The Gift (band)

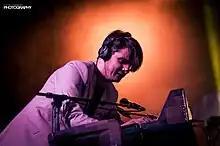
Nuno Gonçalves performing with The Gift.

The Gift's second album, "Film", was produced by Howie B and released through La Folie Records. It was gold-certified after selling 25,000 units.